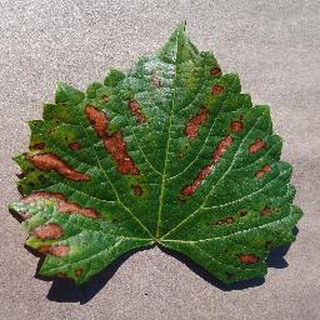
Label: grape_esca_black_measles